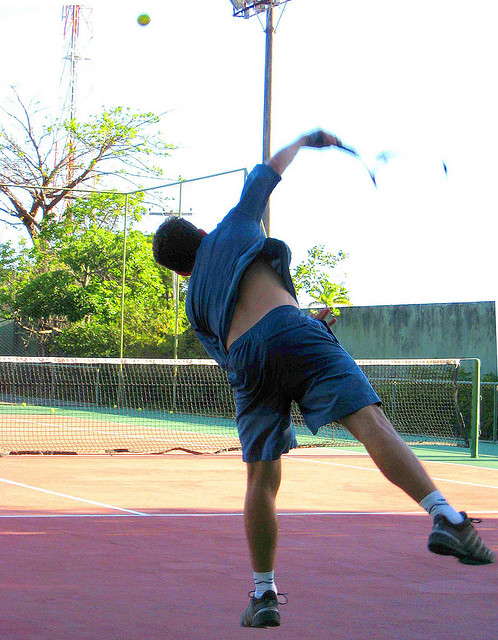
một người đàn ông đang vươn người để đánh quả bóng tennis